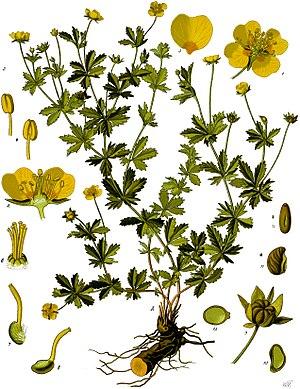
Cette liste de Tracheophyta de Bosnie-Herzégovine, ainsi que d’espèces introduites est un aperçu incomplet d’espèces de mousses, de fougères, de gymnospermes et d’angiospermes citées dans la littérature disponible en langues bosniaque, croate, serbe et serbo-croate. Cet aperçu n’inclue pas des espèces cultivées ni celles occasionnellement introduites.
La Potentille dressée, Potentille tormentille ou Tormentille est une plante herbacée vivace de la famille des Rosacées.